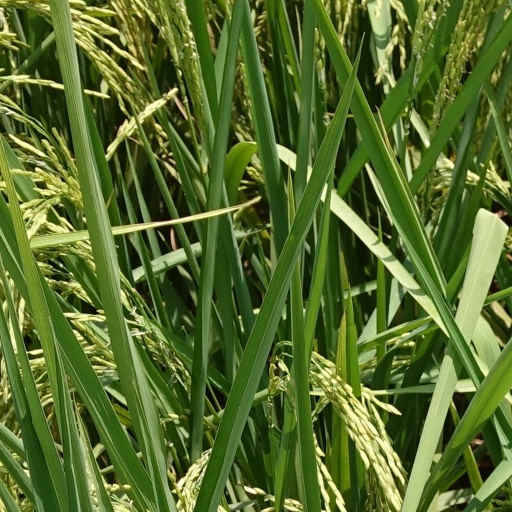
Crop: rice